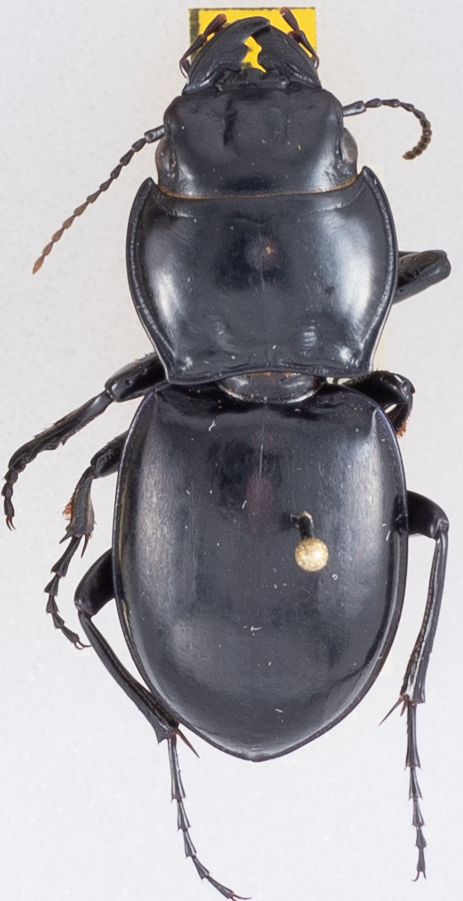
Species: Pasimachus californicus
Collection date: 2019-10-02
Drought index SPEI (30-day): -0.54
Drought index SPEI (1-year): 2.09
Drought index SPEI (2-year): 1.13